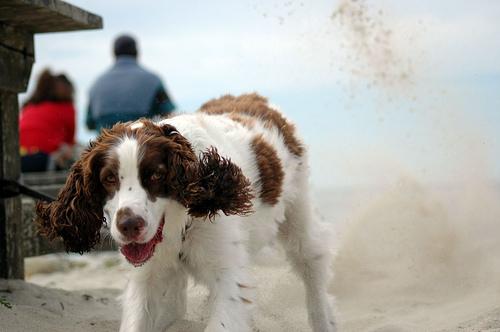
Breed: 276-n000112-English_springer